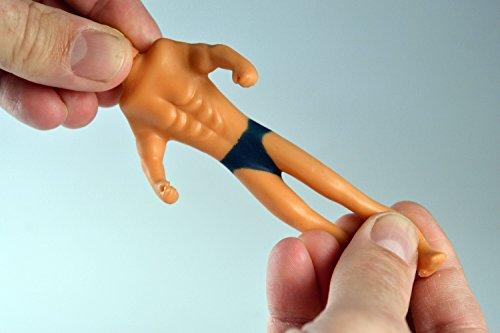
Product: World's Smallest Stretch Armstrong
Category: Toys & Games | Sports & Outdoor Play | Yo-yos
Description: Stretch stretches nearly four times his size, and then returns back to his original shape.
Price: $4.99
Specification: ProductDimensions:1.8x1x3.8inches|ItemWeight:1.6ounces|ShippingWeight:1.6ounces(Viewshippingratesandpolicies)|DomesticShipping:ItemcanbeshippedwithinU.S.|InternationalShipping:ThisitemcanbeshippedtoselectcountriesoutsideoftheU.S.LearnMore|ASIN:B01D1WKCVU|Itemmodelnumber:512|Manufacturerrecommendedage:6yearsandup